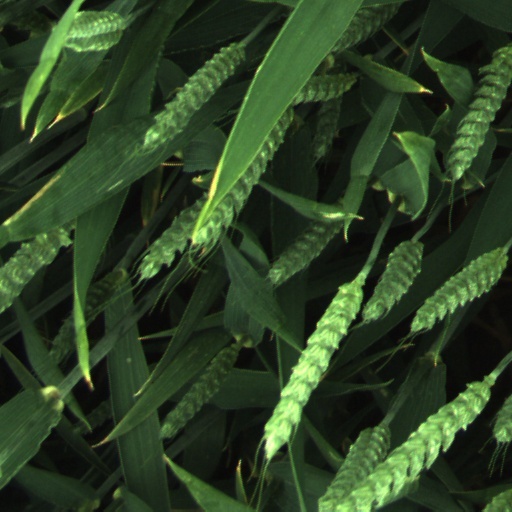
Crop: wheat